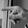
ASL letter: P